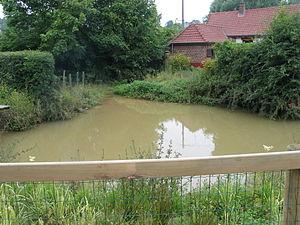
La source de la Lys à Lisbourg - Pas-de-Calais (F).